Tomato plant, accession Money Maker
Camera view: bottom (45 deg); turntable rotation: 0 degrees
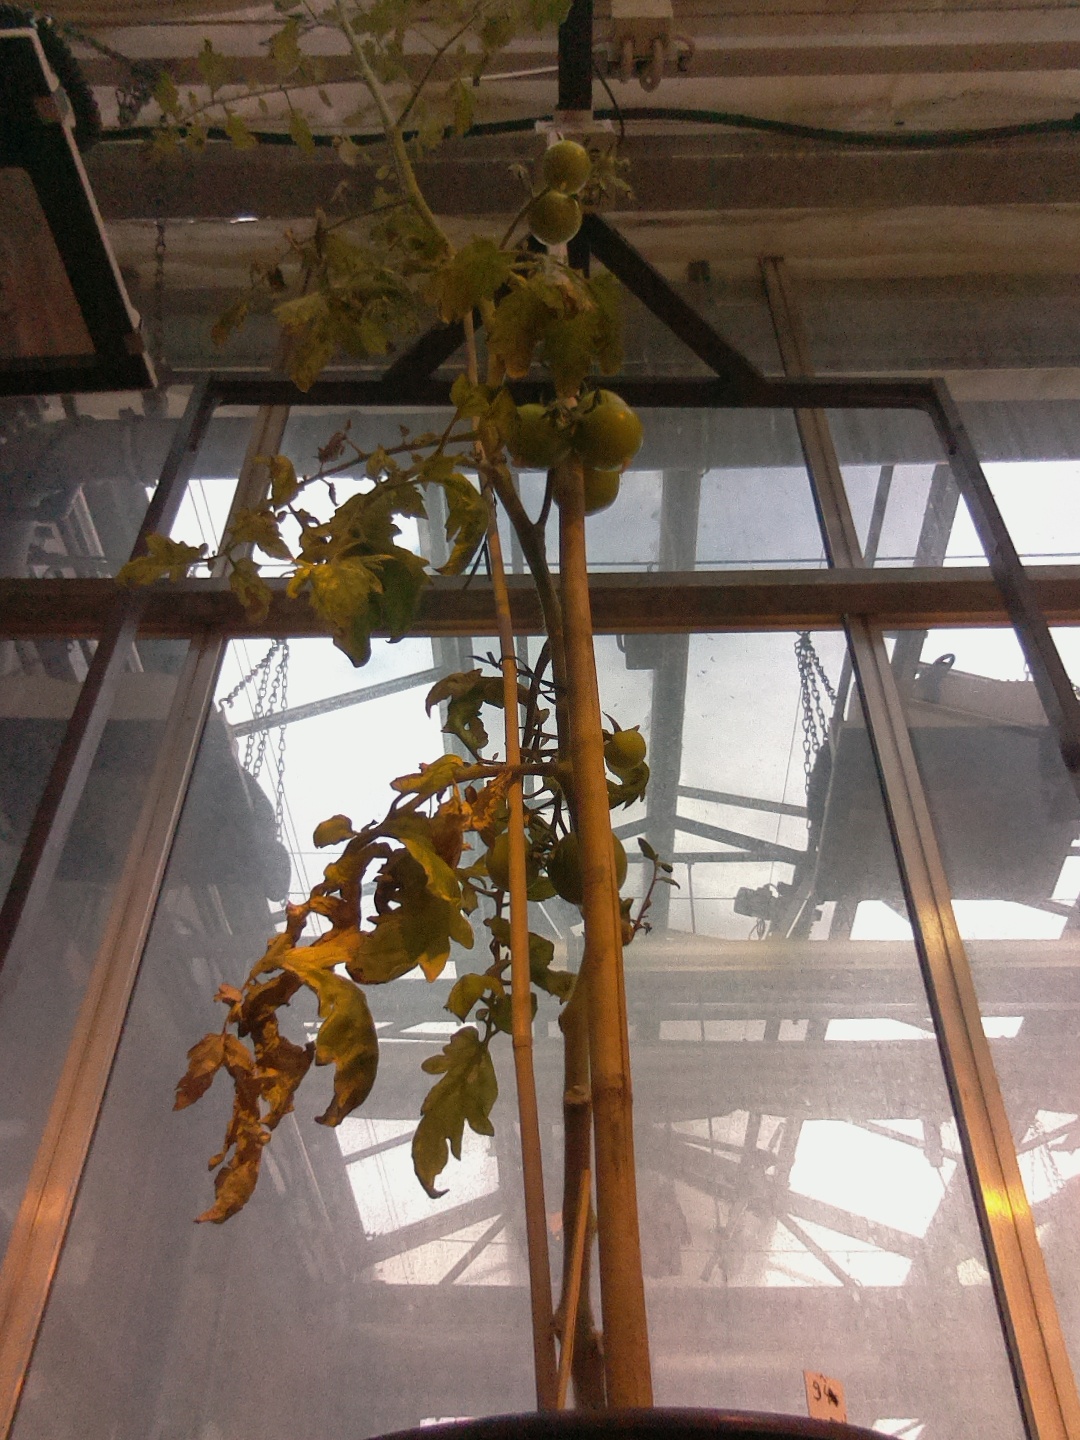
BBCH growth stage 77: 70%-80% of final fruit size